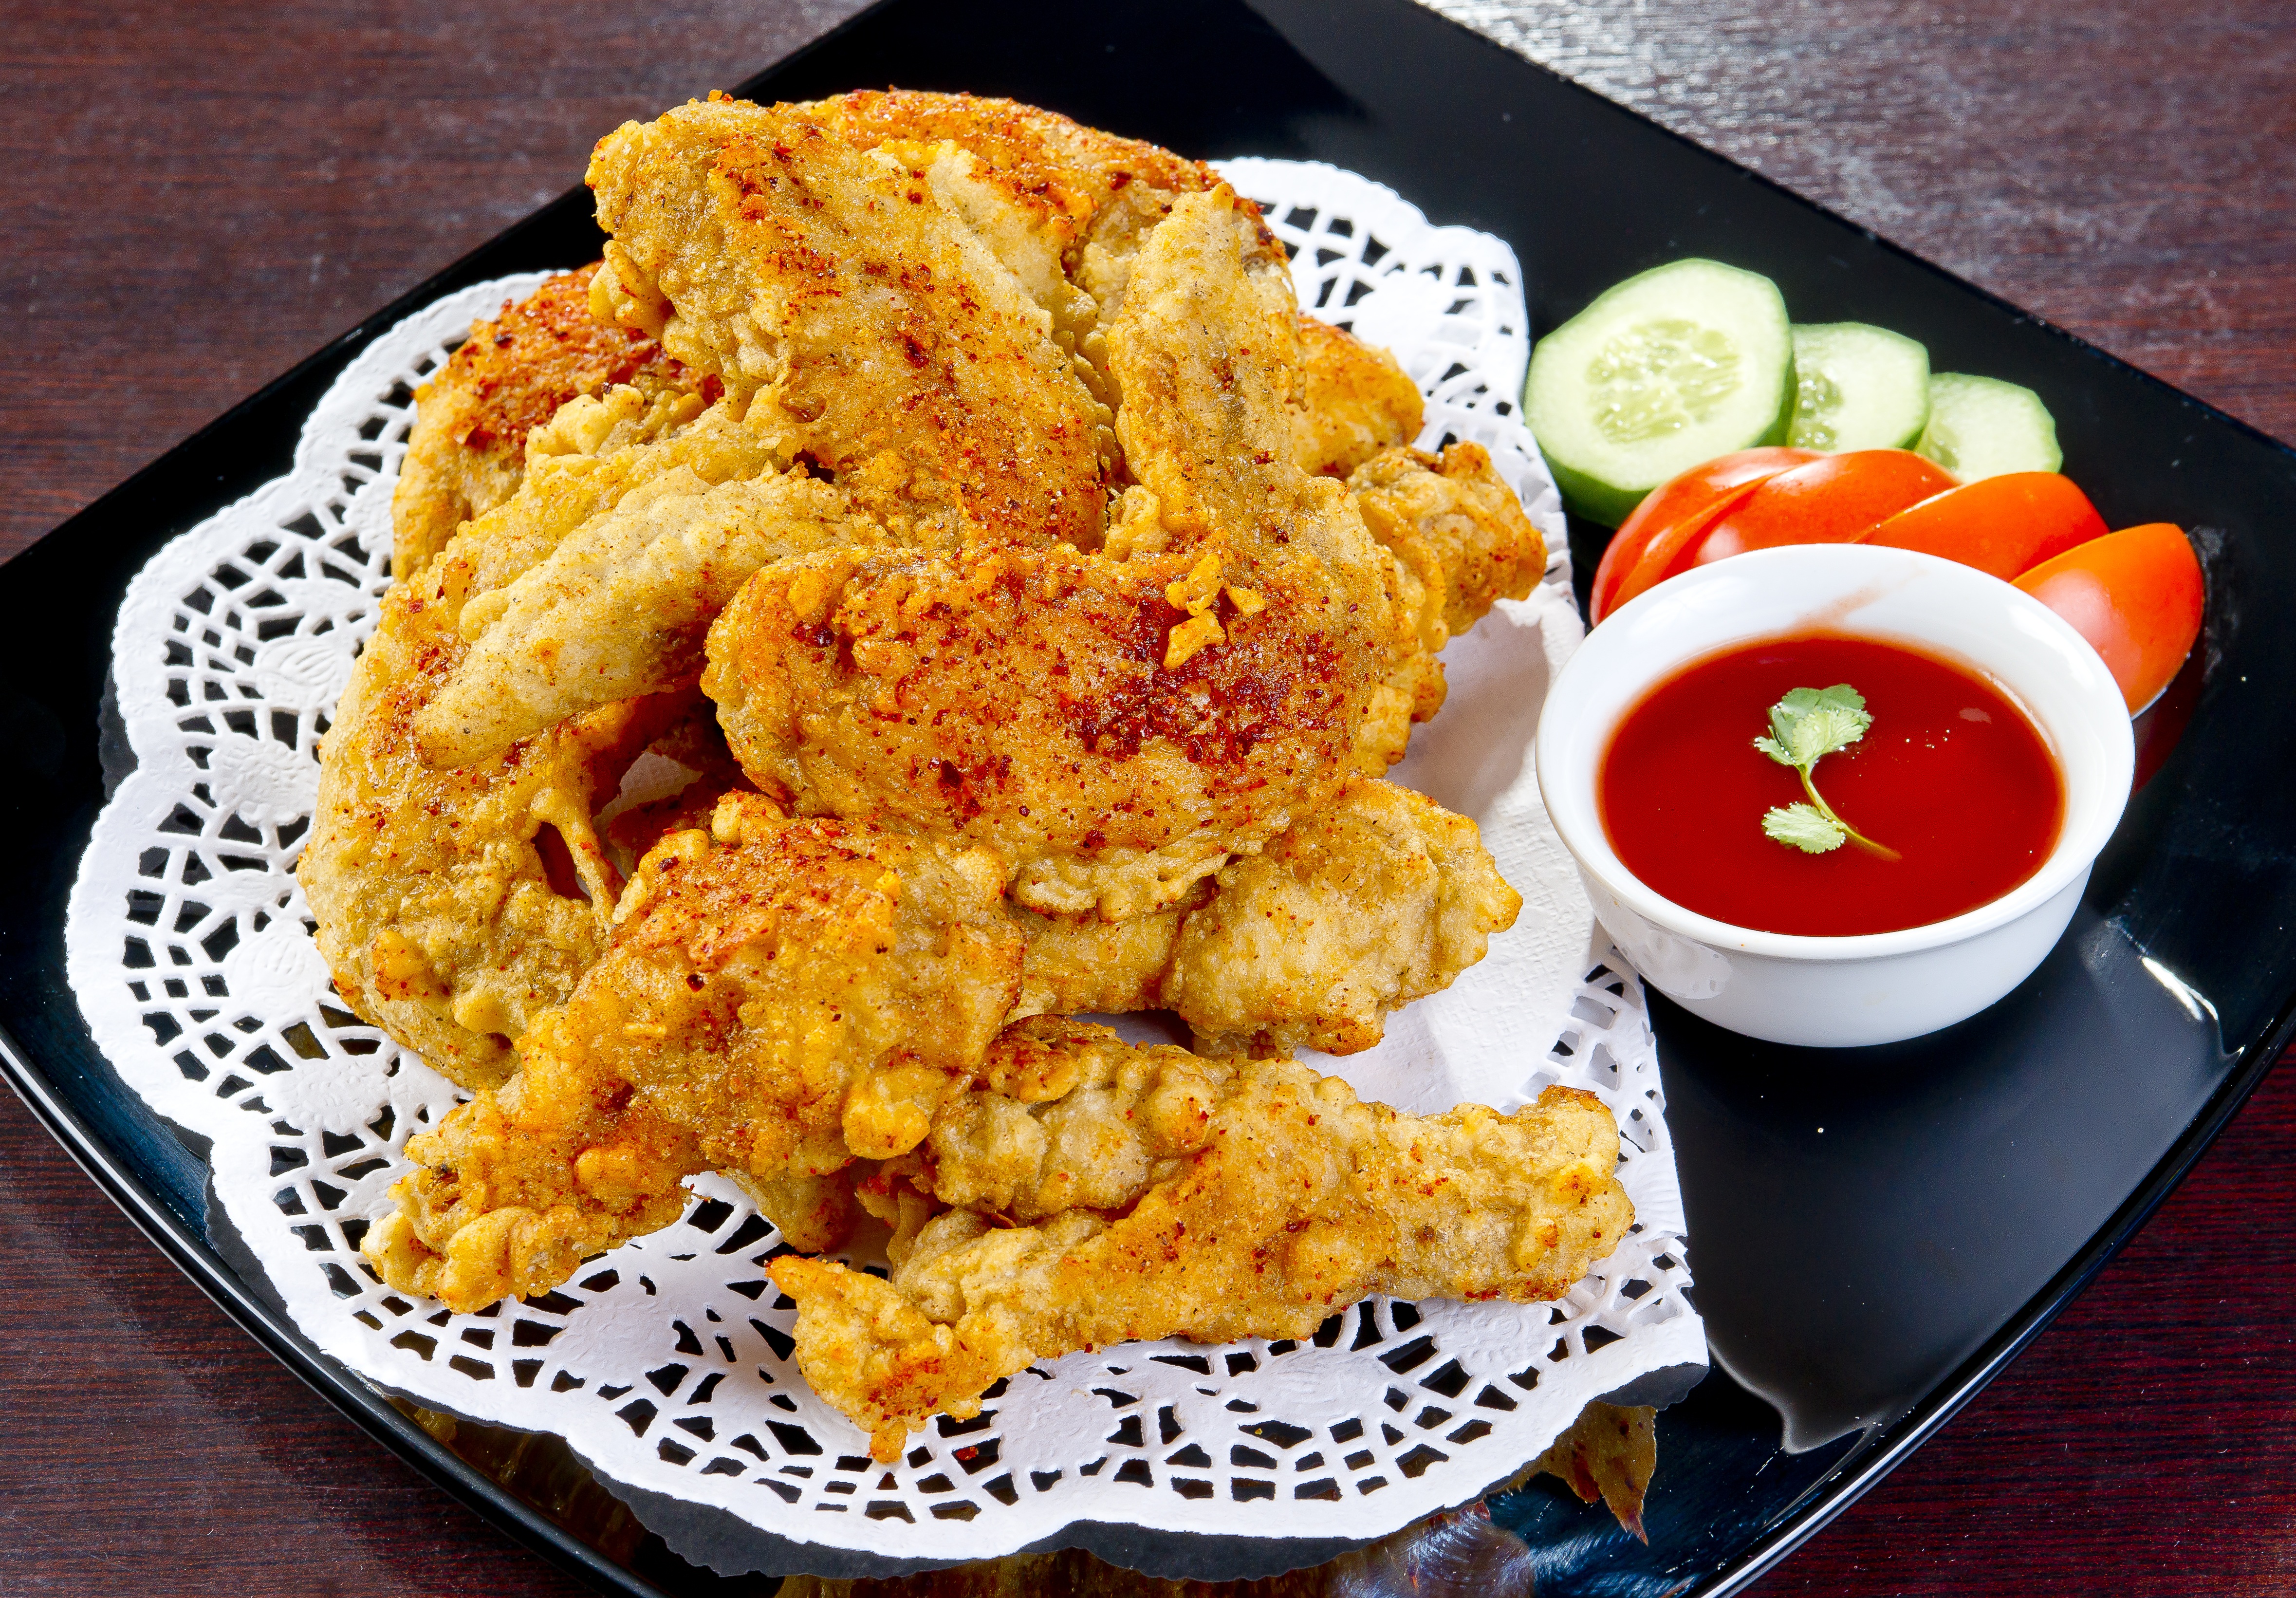
restaurant, dish, meal, food, cooking, produce, seafood, fish, fast food, meat, cuisine, asian food, nutrition, tasty, appetizer, black background, for gourmets, korean food, black plate, fried food, fried prawn, chicken fingers, korean cuisine, national cuisine, free chicken wings